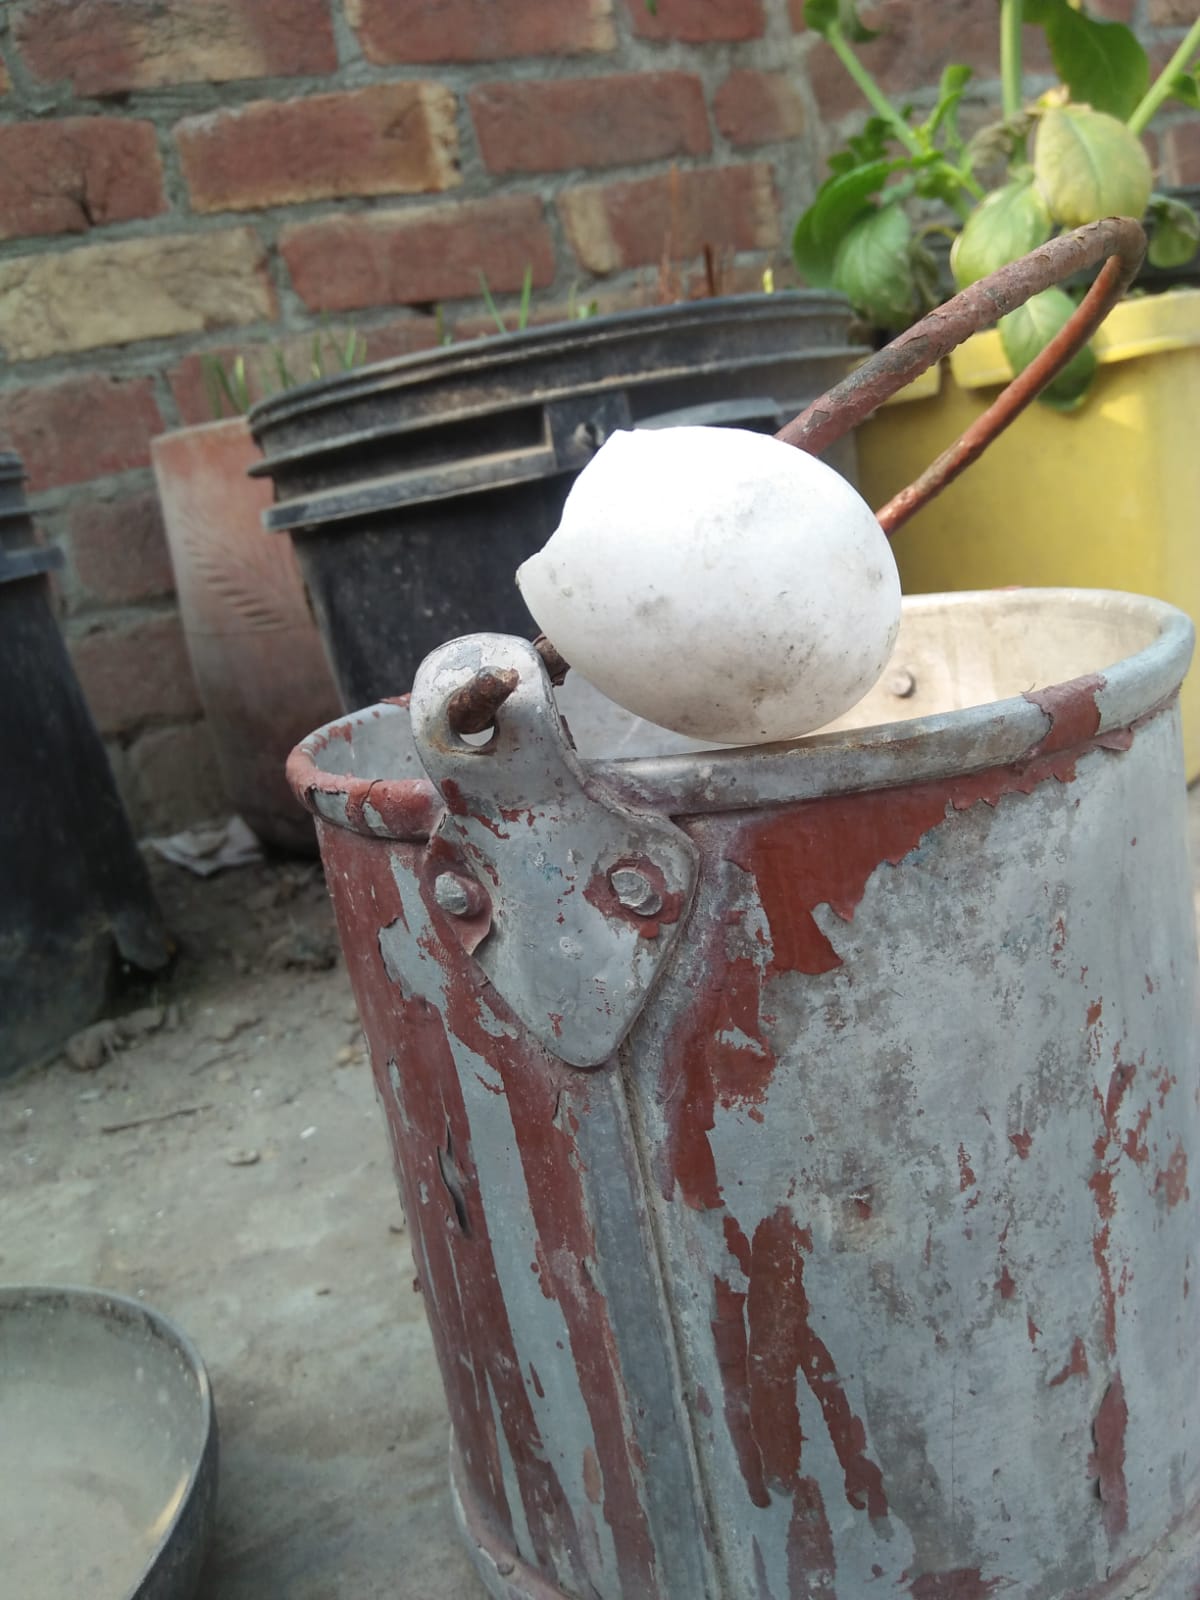
Label: eggshells